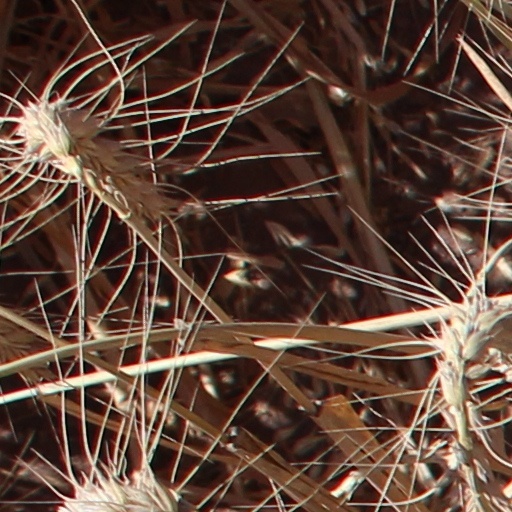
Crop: wheat